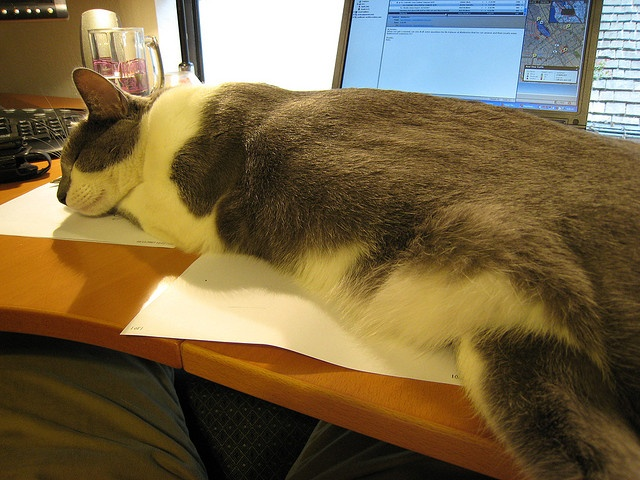
A cat taking a nap on the top of a desk in front of a computer monitor.
a close up of a cat on a desk
A cat is laying on the computer desk next to the monitor.
A cat is laying on a lap top on a desk.
A cat sleeping on a desk near a laptop.